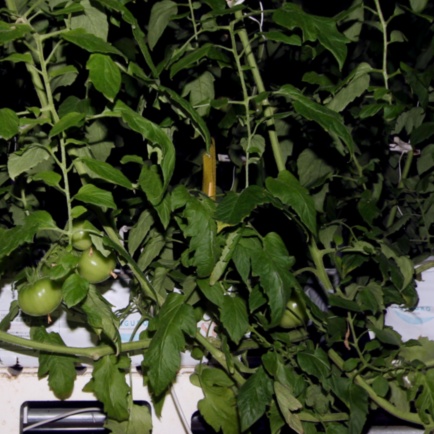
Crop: tomato